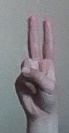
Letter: taa